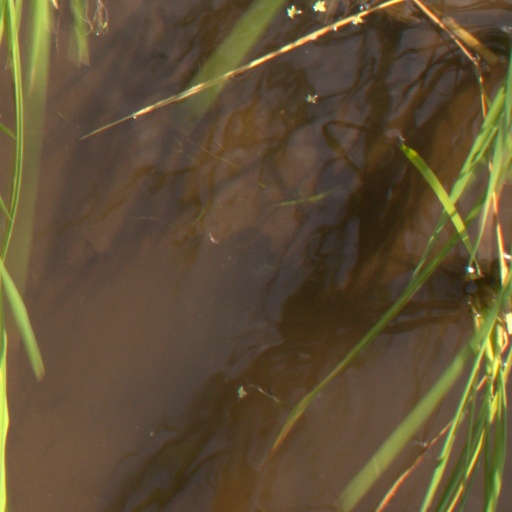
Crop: rice